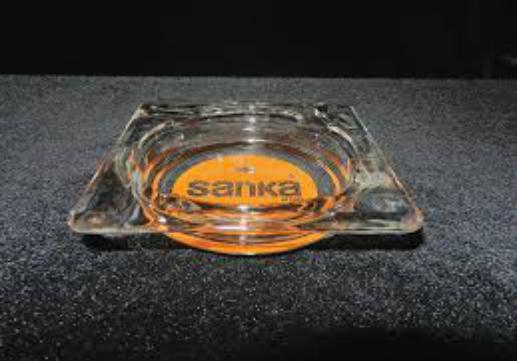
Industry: Food